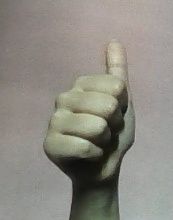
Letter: aleff